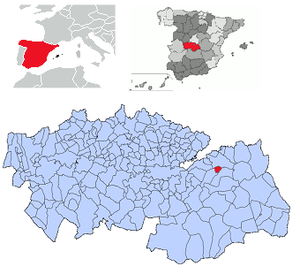
Cabañas de Yepes est une commune d'Espagne de la province de Tolède dans la communauté autonome de Castille-La Manche.